COVID-19 pandemic in London

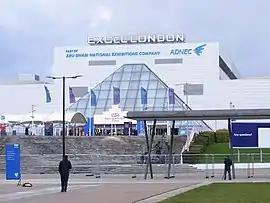
NHS Nightingale Hospital London

With a high number of cases, older populations and lower number of pre-COVID-19 critical care beds, district general hospitals, located around the centre of London were found in an analysis by Edge Health, to have experienced significant demand. On the evening of 19 March, Northwick Park Hospital in Harrow said it had no critical care capacity left and was contacting neighbouring hospitals about transferring patients who need critical care to other sites. On 4 April, Watford General Hospital also declared a "critical incident".